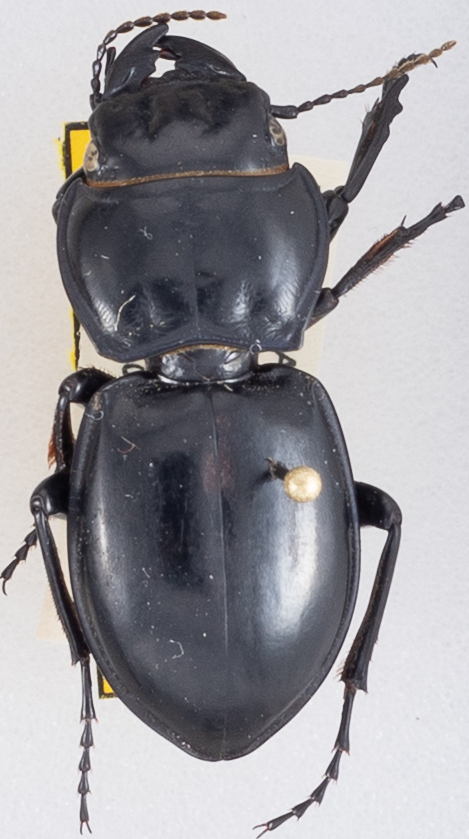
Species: Pasimachus californicus
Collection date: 2019-07-29
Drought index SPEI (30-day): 0.39
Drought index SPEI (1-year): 1.69
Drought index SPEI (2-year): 0.9